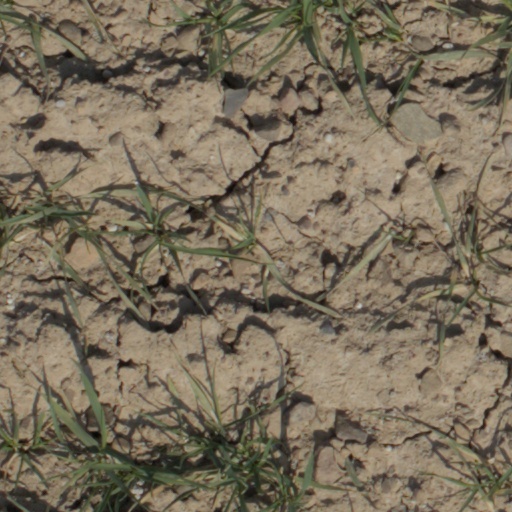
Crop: wheat